Ariodante

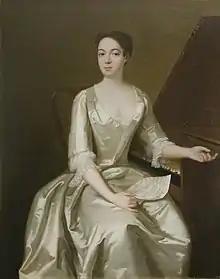
Anna Maria Strada, who created the role of Ginevra, by John Verelst (circa 1732)

Princess Ginevra, in front of her mirror, is adorning herself to make herself beautiful for her beloved. (Aria:"Vezze, lusinghe"). Polinesso, Duke of Albany, bursts into the room and, thinking that having the king's daughter as his sweetheart would advance his prospects, declares his love for her. Ginevra indignantly rejects him (Aria:"Orrida a gl'occhi miei") and leaves. Dalinda, who is secretly in love with Polinesso, advises him that his rival is Prince Ariodante but also advises him that all he has to do is open his eyes to see someone else who loves him (Aria:"Apri le luci"). Left alone, Polinesso can see that Dalinda is in love with him and plans to use her to thwart his rival and win Ginevra for himself (Aria: "Coperta la frode").